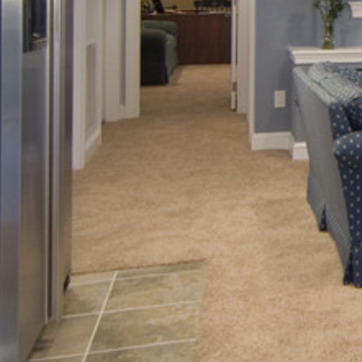
Material: carpet